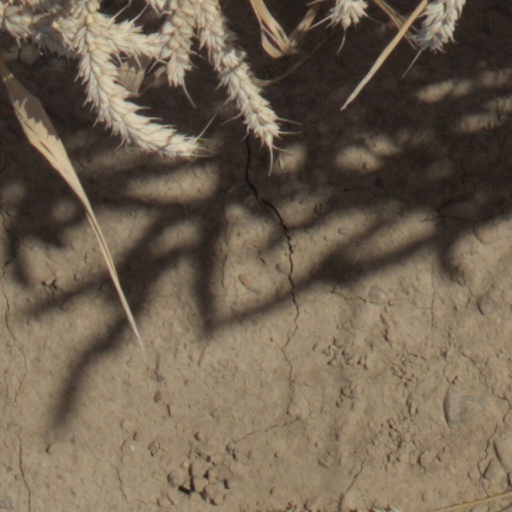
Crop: wheat